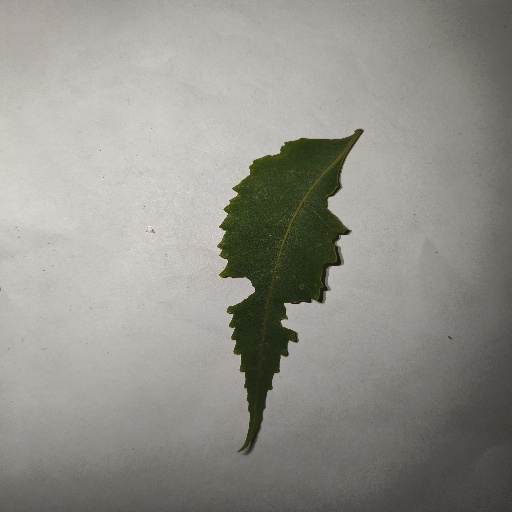
Species: Neem
Leaf condition: Shot Hole Leaf